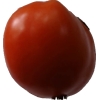
Label: tomato